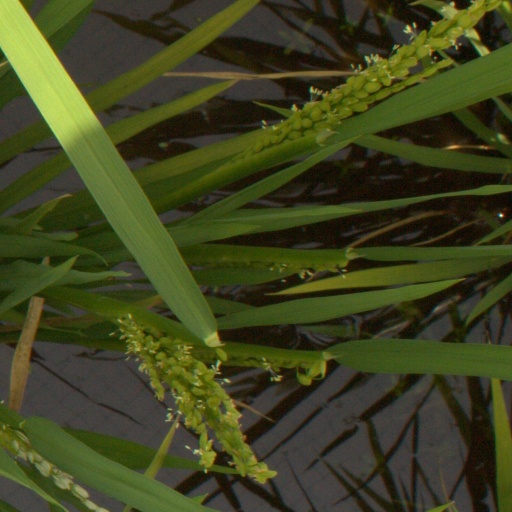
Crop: rice